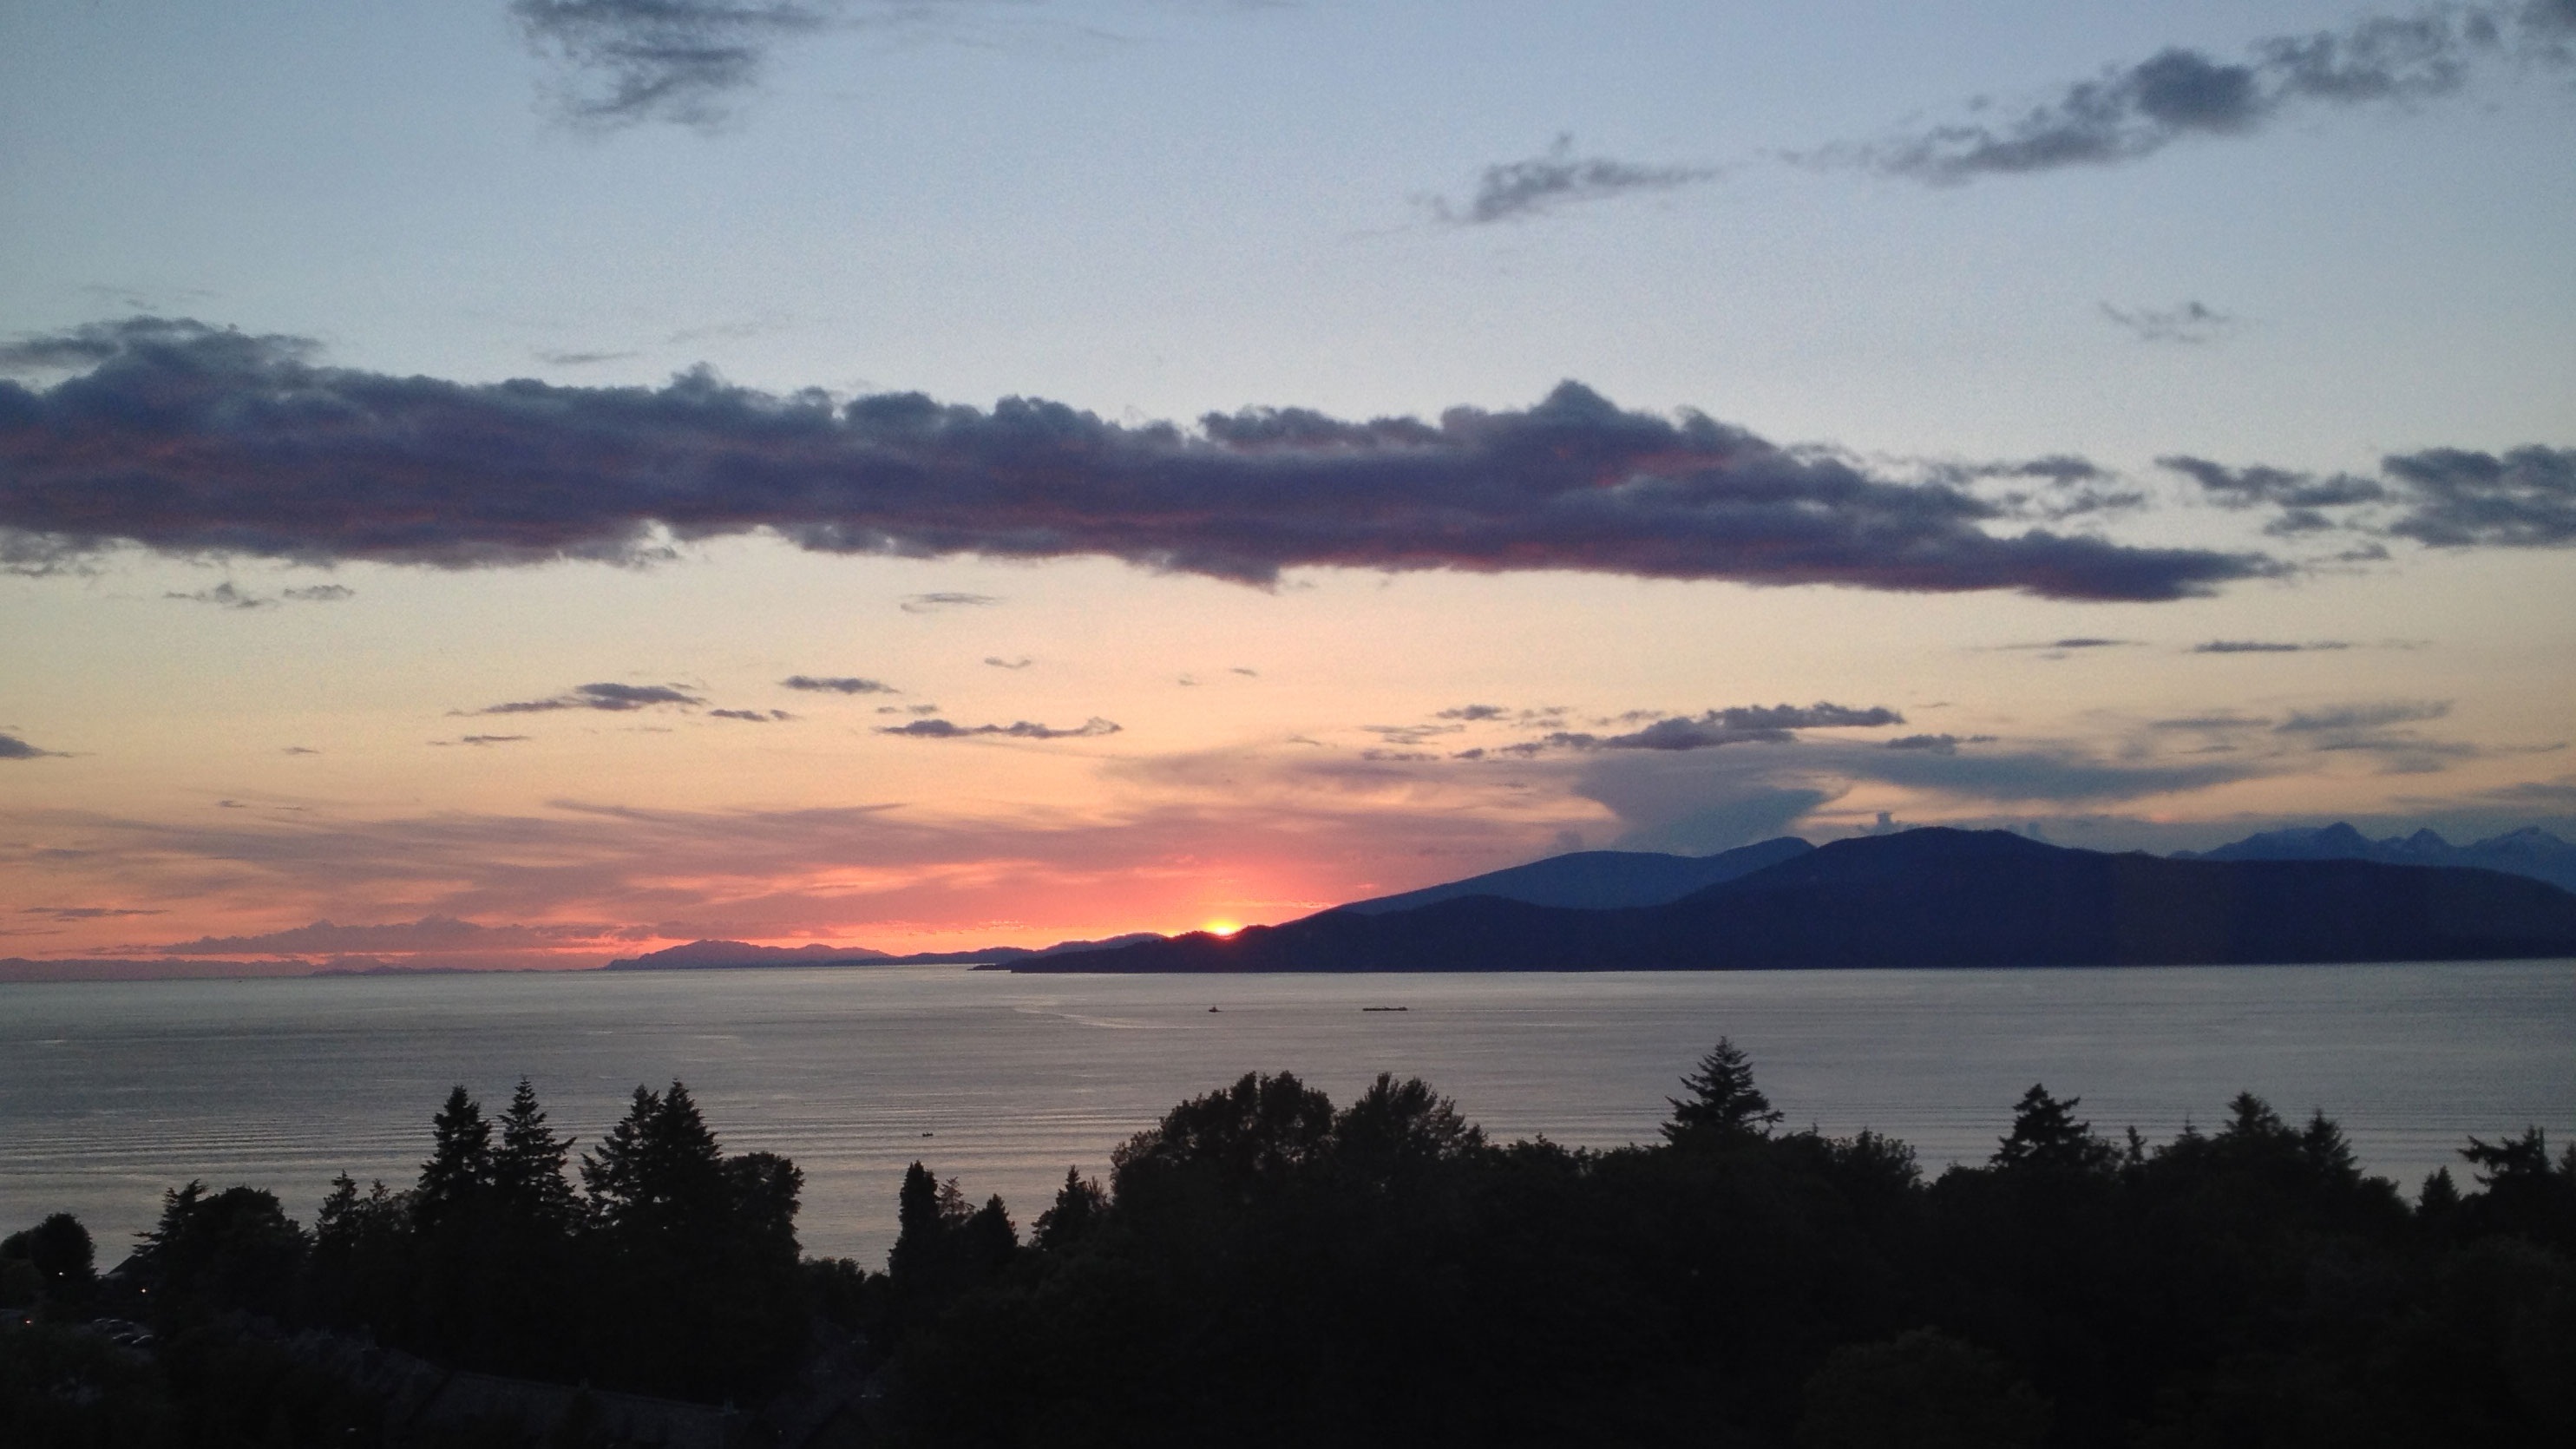
sea, nature, ocean, horizon, mountain, cloud, sky, sunrise, sunset, morning, hill, dawn, atmosphere, panorama, dusk, evening, inlet, scenic, northwest, clouds, pacific, may, loch, burrard, afterglow, british columbia, atmospheric phenomenon, red sky at morning